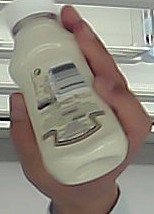
Product: heinz_mayo